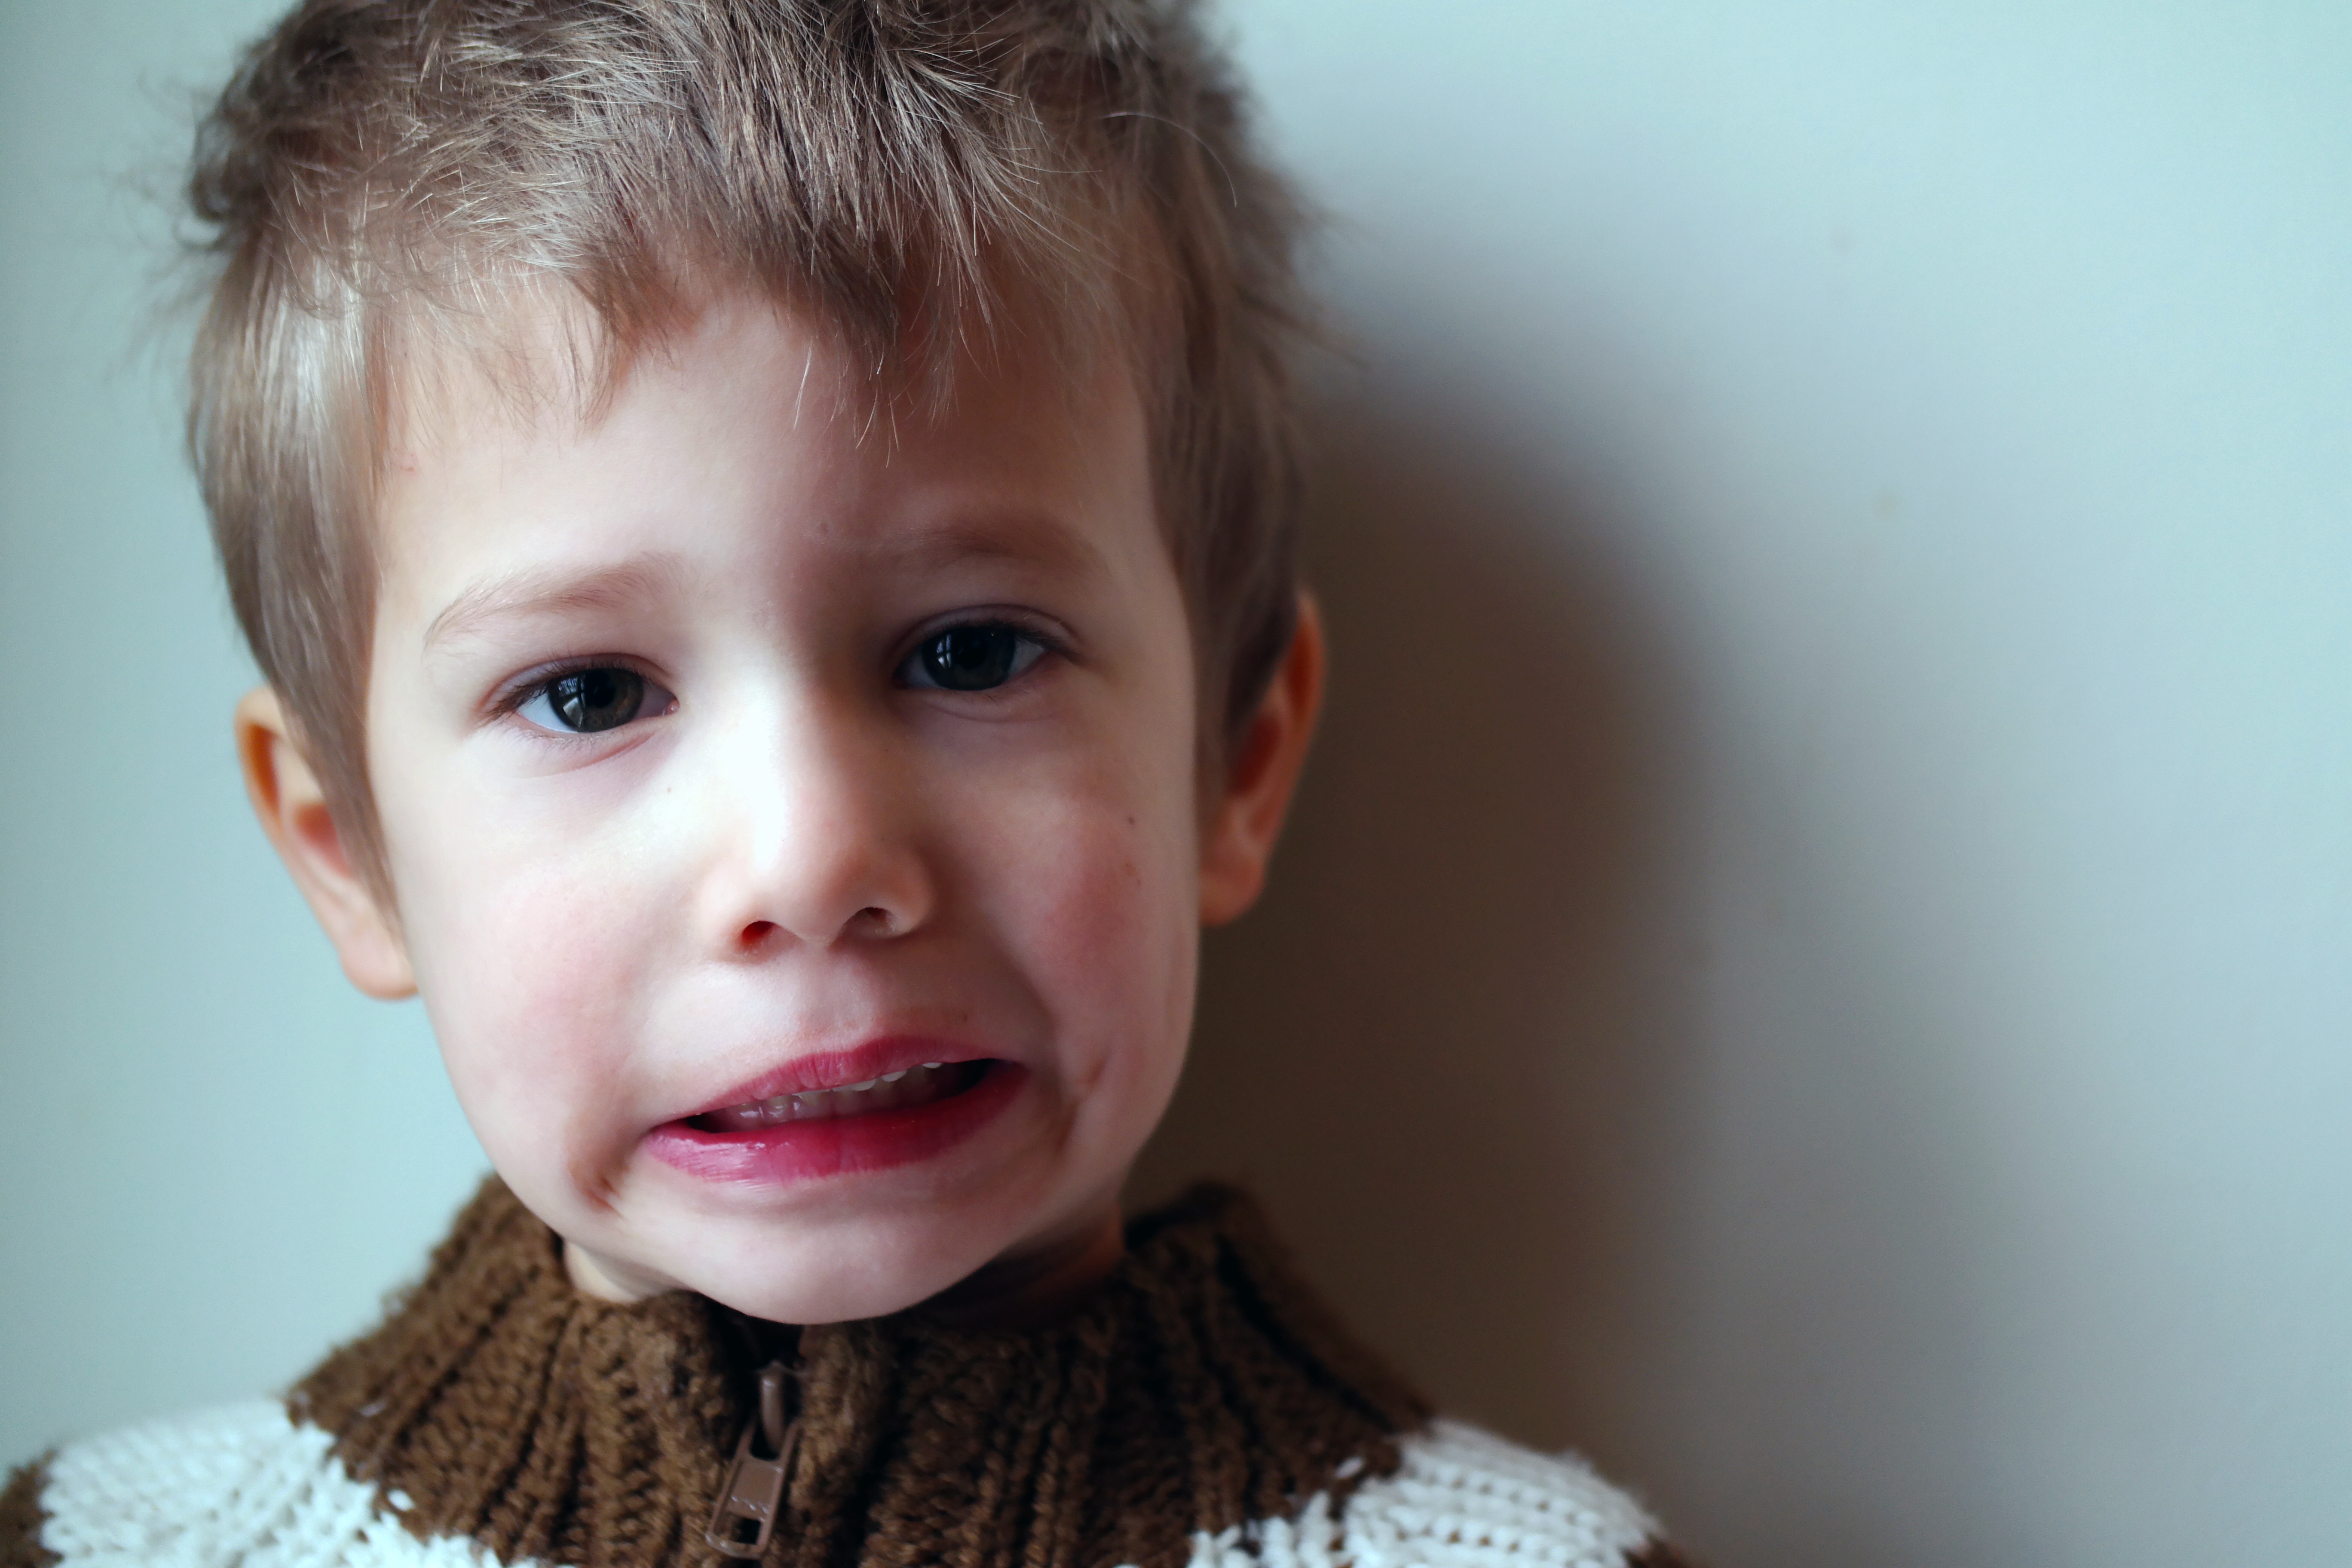
person, girl, hair, photography, sweet, boy, kid, cute, portrait, child, facial expression, hairstyle, smile, close up, human body, face, nose, infant, toddler, eye, head, skin, organ, tooth, sweetness, emotion, facial, small child, little boy, gotta love, is watching, portrait photography, ponders